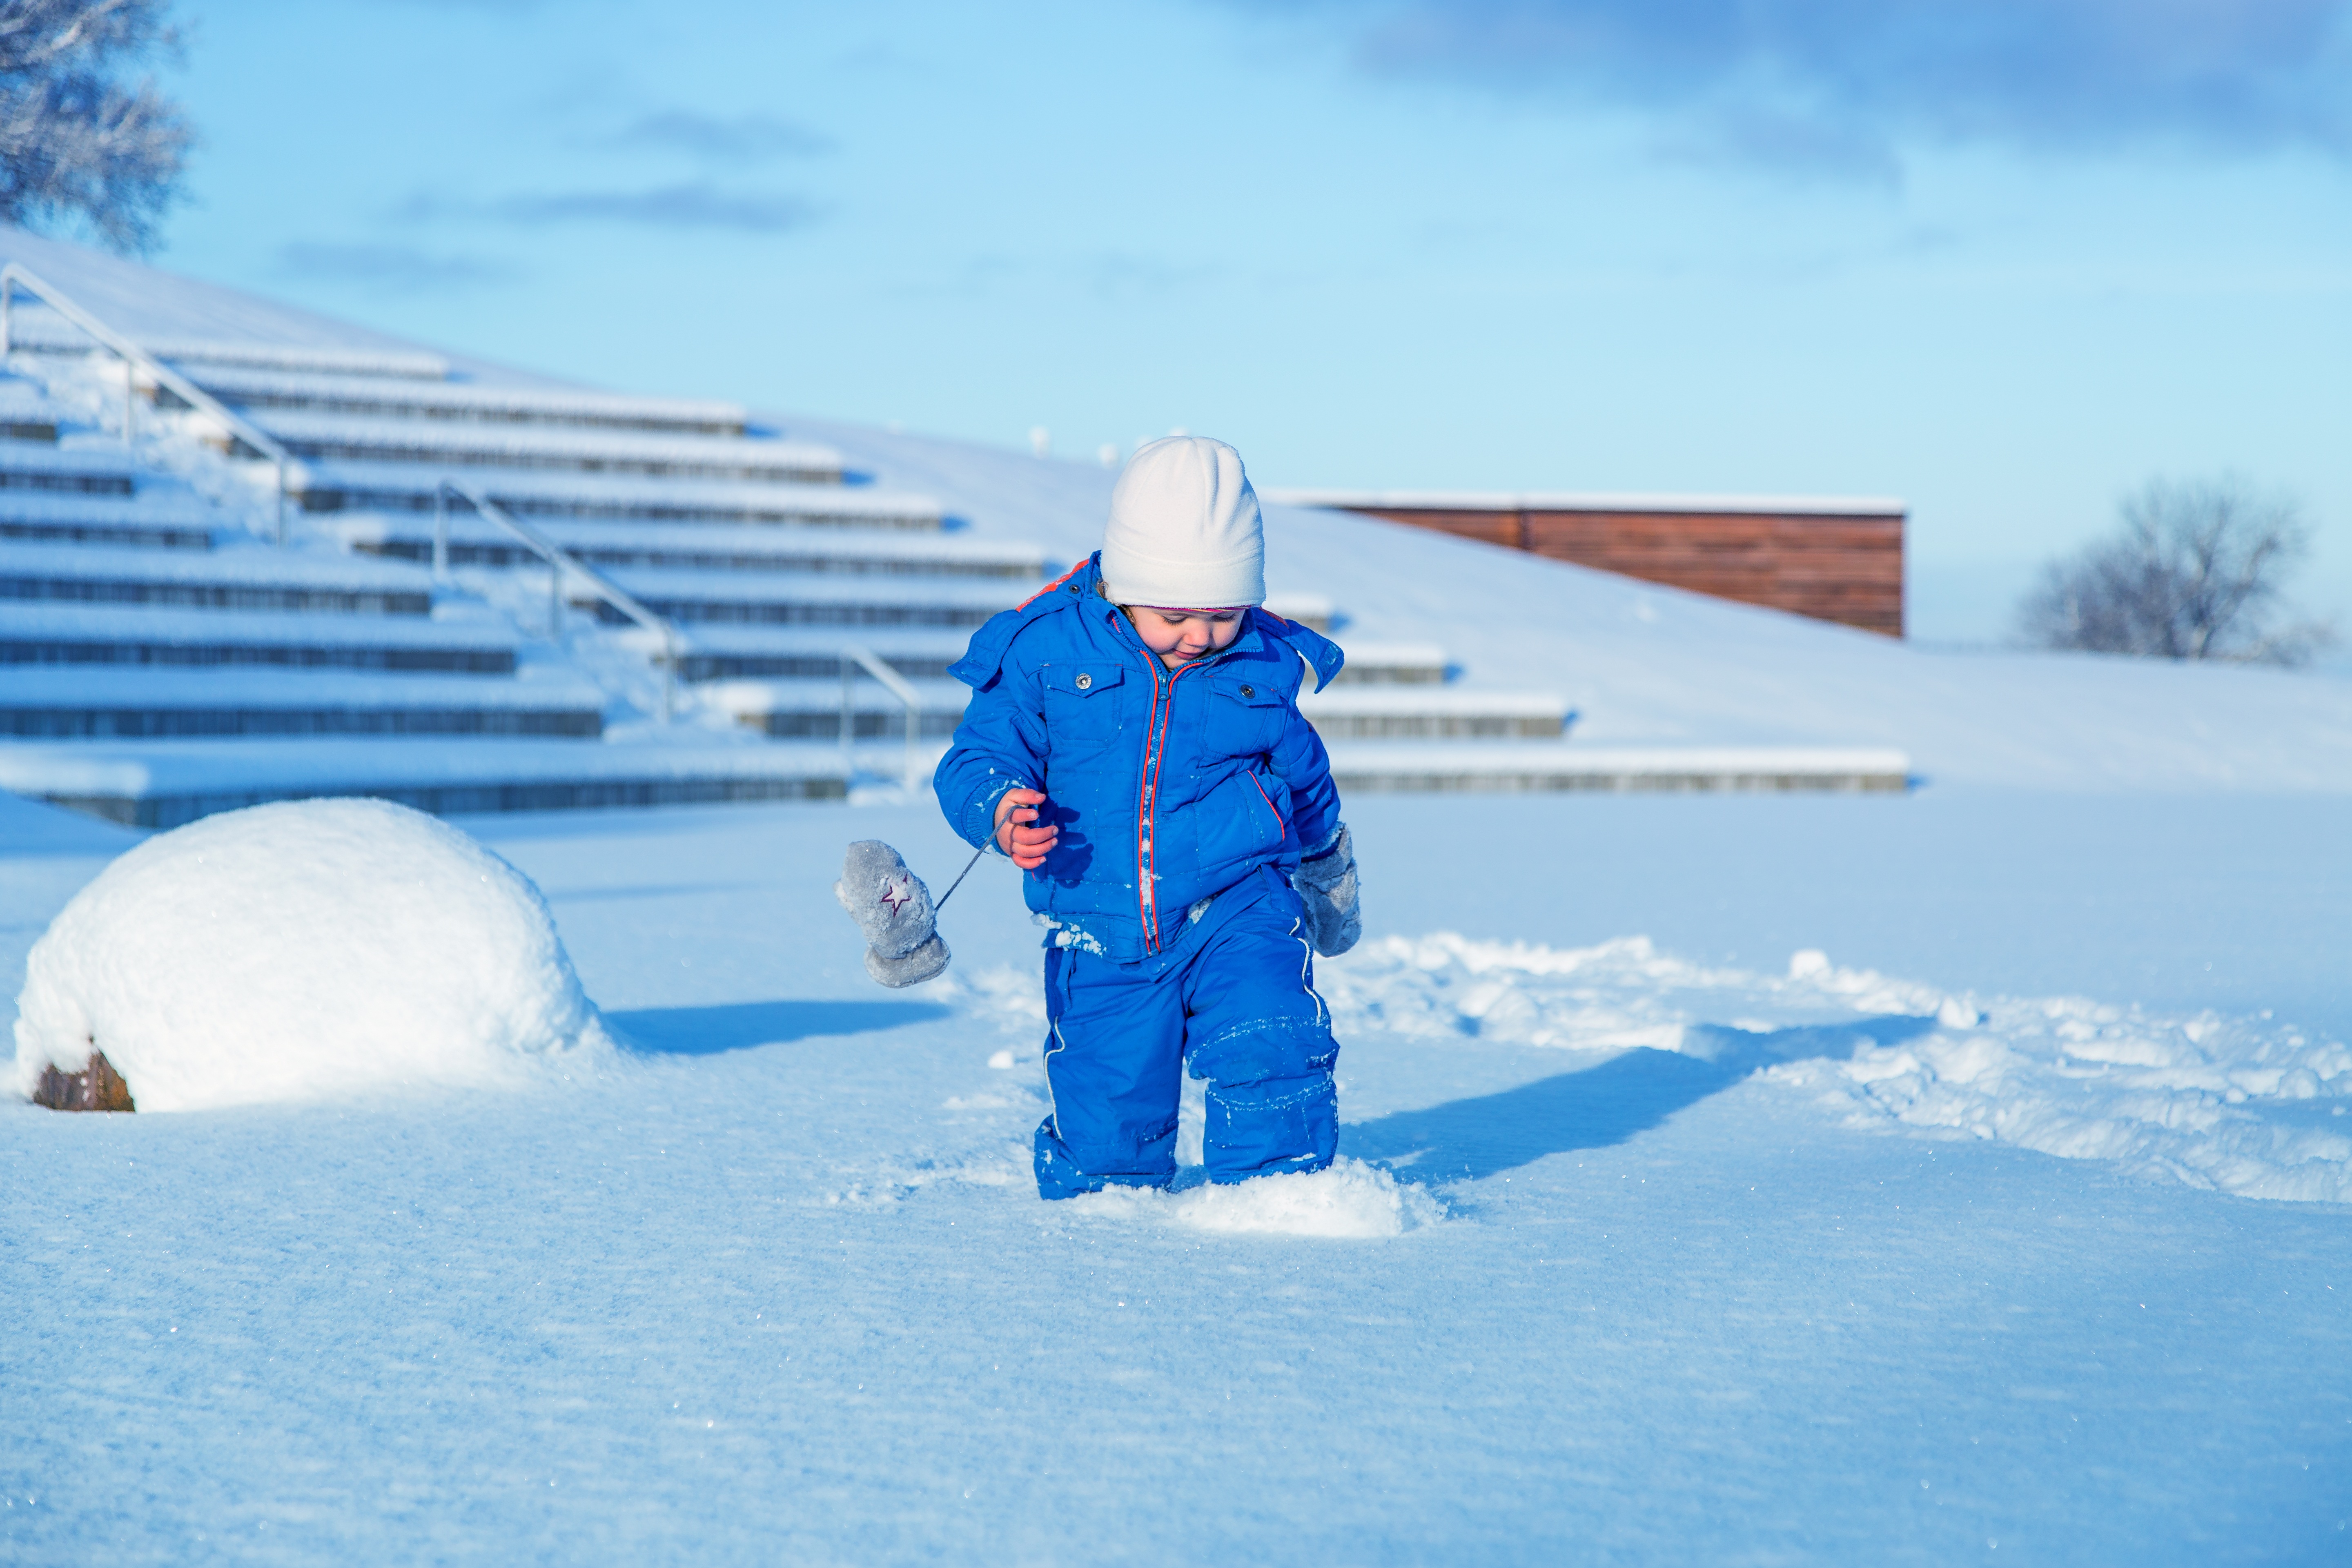
snow, cold, winter, girl, white, play, ice, weather, child, arctic, season, scarf, north, children, fun, hotel, cap, build, out, wintry, freezing, brothers and sisters, snow suit, ascheffel, schelswig holstein, globetrotter, aschberg